Karl, Duke of Schleswig-Holstein-Sonderburg-Glücksburg

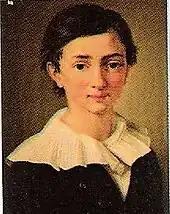
Portrait of Prince Karl by Carl Andreas August Goos, 1829.

Initially, the young prince grew up with his parents and many brothers and sisters at the miniature court of his maternal grandparents at Gottorf Castle, the habitual seat of the royal governors of the duchies of Schleswig and Holstein. However, in 1824, the dowager duchess of Glücksburg, widow of Frederick Henry William, the last duke of the elder line of the house Schleswig-Holstein-Sønderborg-Glücksburg, who had himself died in 1779, died. Glücksburg Castle, located a little south of Flensburg Fjord, not far from city of Flensburg, was now empty, and on 6 June 1825, Duke Friedrich Wilhelm was appointed Duke of Glücksburg by his brother-in-law, King Frederick VI of Denmark. Duke Friedrich Wilhelm subsequently changed his title to Duke of Schleswig-Holstein-Sonderburg-Glücksburg and thus founded the younger Glücksburg line.